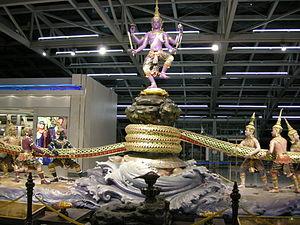
Vāsuki est un nâga de la mythologie hindoue. Son nom en sanskrit signifie Celui dont l'essence est divine.